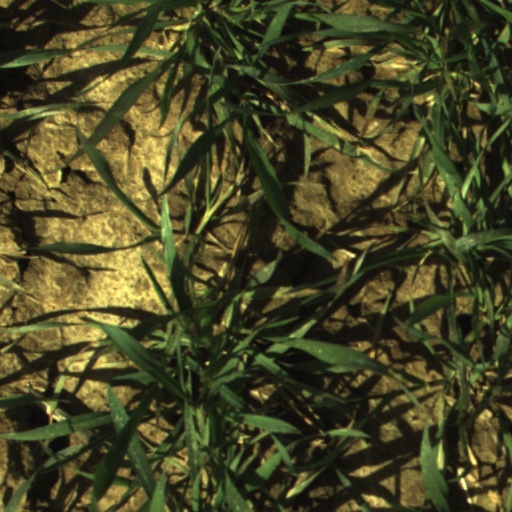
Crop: wheat